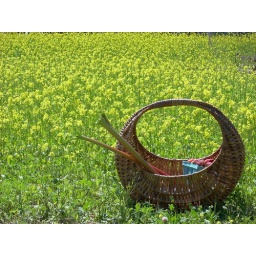
basket in a field